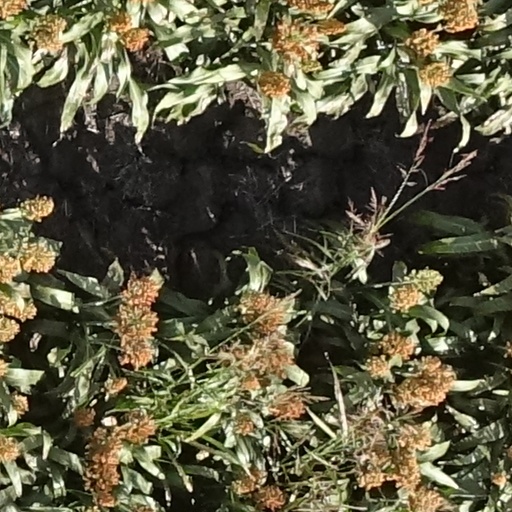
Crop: sorghum